History of Bristol

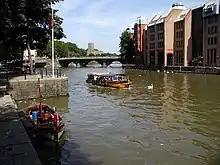
Bristol Bridge seen across the Harbour

The long passage up the heavily tidal Avon Gorge, which had made the port highly secure during the Middle Ages, had become a liability which the construction of a new "Floating Harbour" (designed by William Jessop) in 1804–1809 failed to overcome. Nevertheless, Bristol's population (61,000 in 1801) grew fivefold during the 19th century, supported by growing commerce. It was particularly associated with the leading engineer Isambard Kingdom Brunel, who designed the Great Western Railway between Bristol and London, two pioneering Bristol-built steamships, the SS Great Western and the SS Great Britain, and the Clifton Suspension Bridge.